Kingsbarns (Irish-bred horse)

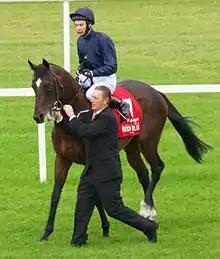
Kingsbarns and Joseph O'Brien at Leopardstown in 2013

Kingsbarns (20 February 2010 – 16 May 2018) was an Irish Thoroughbred racehorse who won the Racing Post Trophy in 2012 on his second career start. He was owned by Mrs John Magnier, Michael Tabor and Derrick Smith and was trained by Aidan O'Brien.